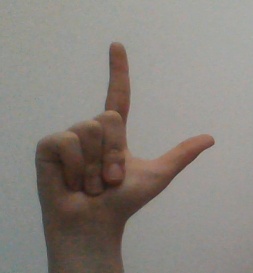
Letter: laam